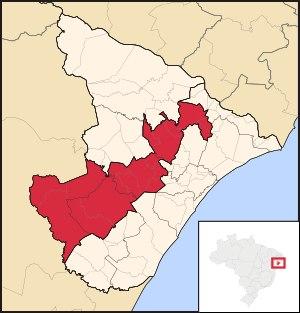
La région de l'Agreste du Sergipe est l'une des 3 mésorégions de l'État brésilien du Sergipe. Elle regroupe 18 municipalités groupées en 4 microrégions.